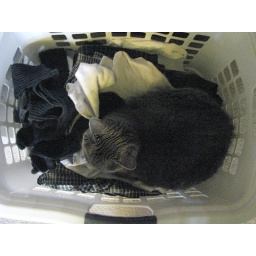
One day we left a basket of clothes in the computer room. We found Bina napping in the basket. August 2008.